Awakino River (Northland)

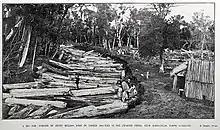
Awakino River blocked by logs in 1914

The Awakino River is a river of the Kaipara District in Northland Region. It flows , generally south from the Awakino Stream, which rises on the Tutāmoe Range, to reach the Wairoa River on the eastern edge of Dargaville. The river is crossed by SH14 and the mothballed Dargaville Branch railway.